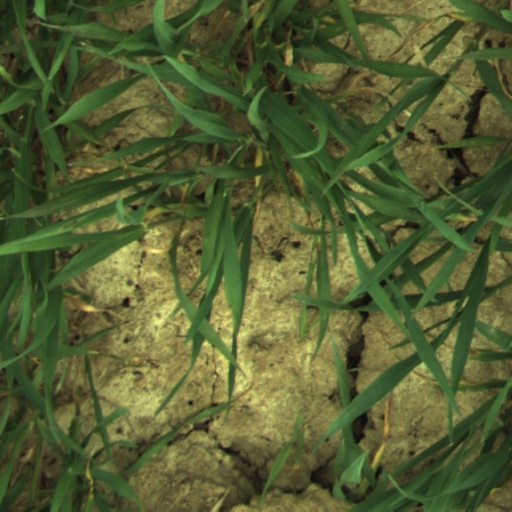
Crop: wheat